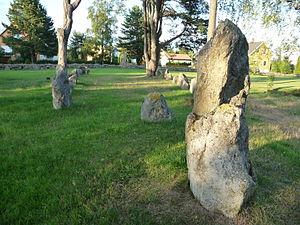
Cette liste non exhaustive, recense les sites mégalithiques encore visibles en Norvège.